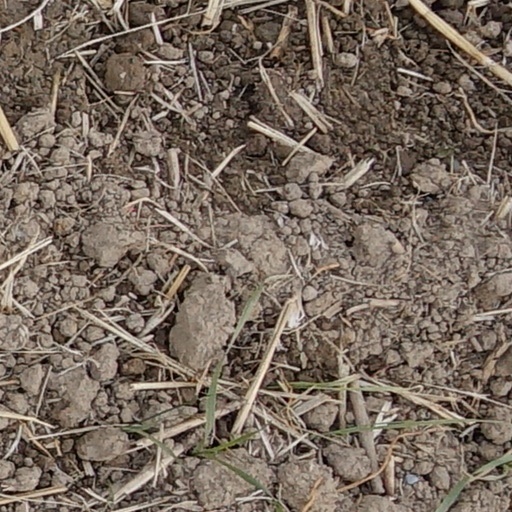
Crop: wheat